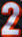
Number: 2